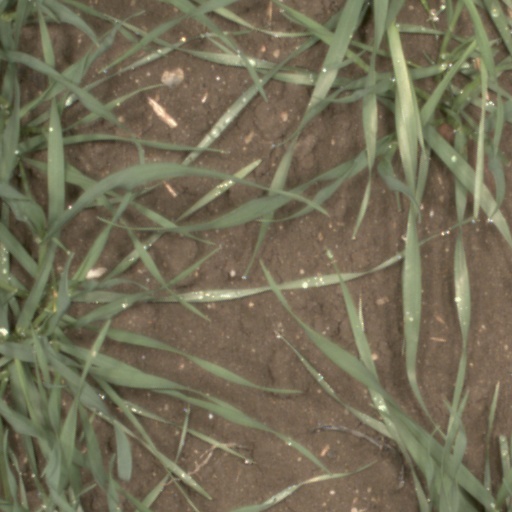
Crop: wheat